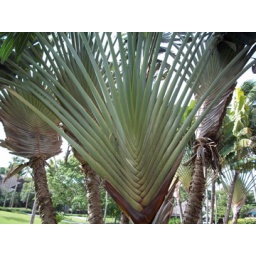
This tree has really long and green leaves that create a pattern. Overall, the photo show symmetry in nature.